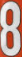
Number: 8